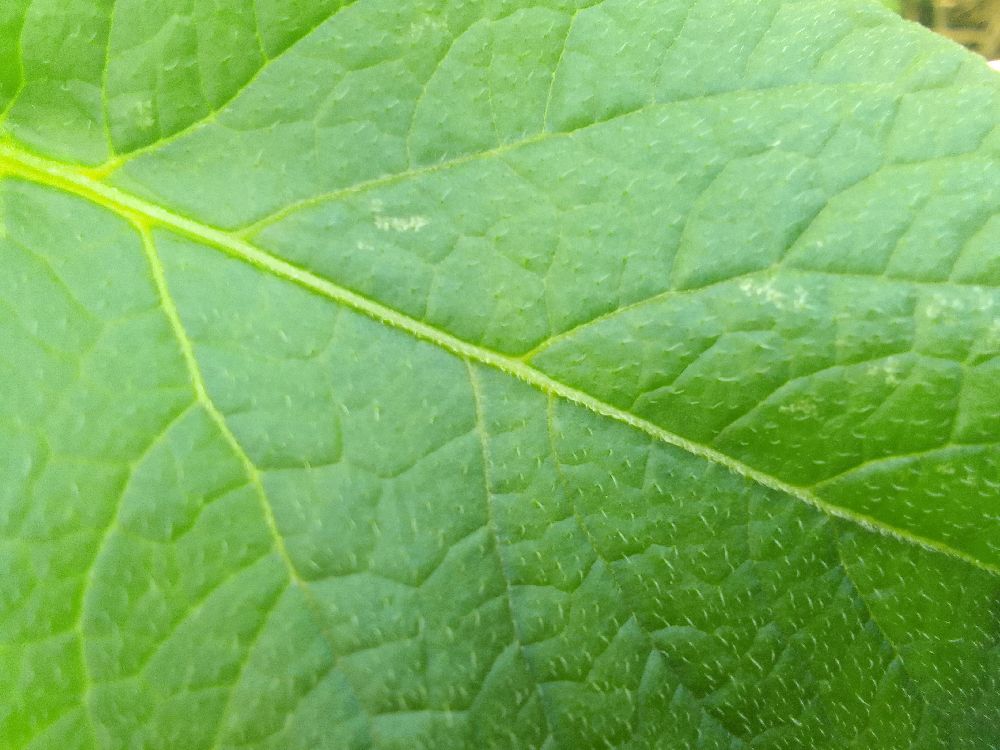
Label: Healthy